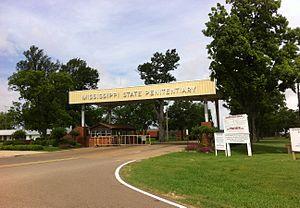
Le Mississippi State Penitentiary ou MSP est une prison agricole américaine située dans le Comté de Sunflower et géré par le Mississippi Department of Corrections.
Le Mississippi utilisa la pendaison comme méthode de mise à mort jusqu'en 1940, date à laquelle la potence fut remplacée par la chaise électrique jusqu'en 1954, la chambre à gaz se substitua à l'électrocution jusqu'en 1989. L'injection létale étant depuis 1984 la première méthode d'exécution.